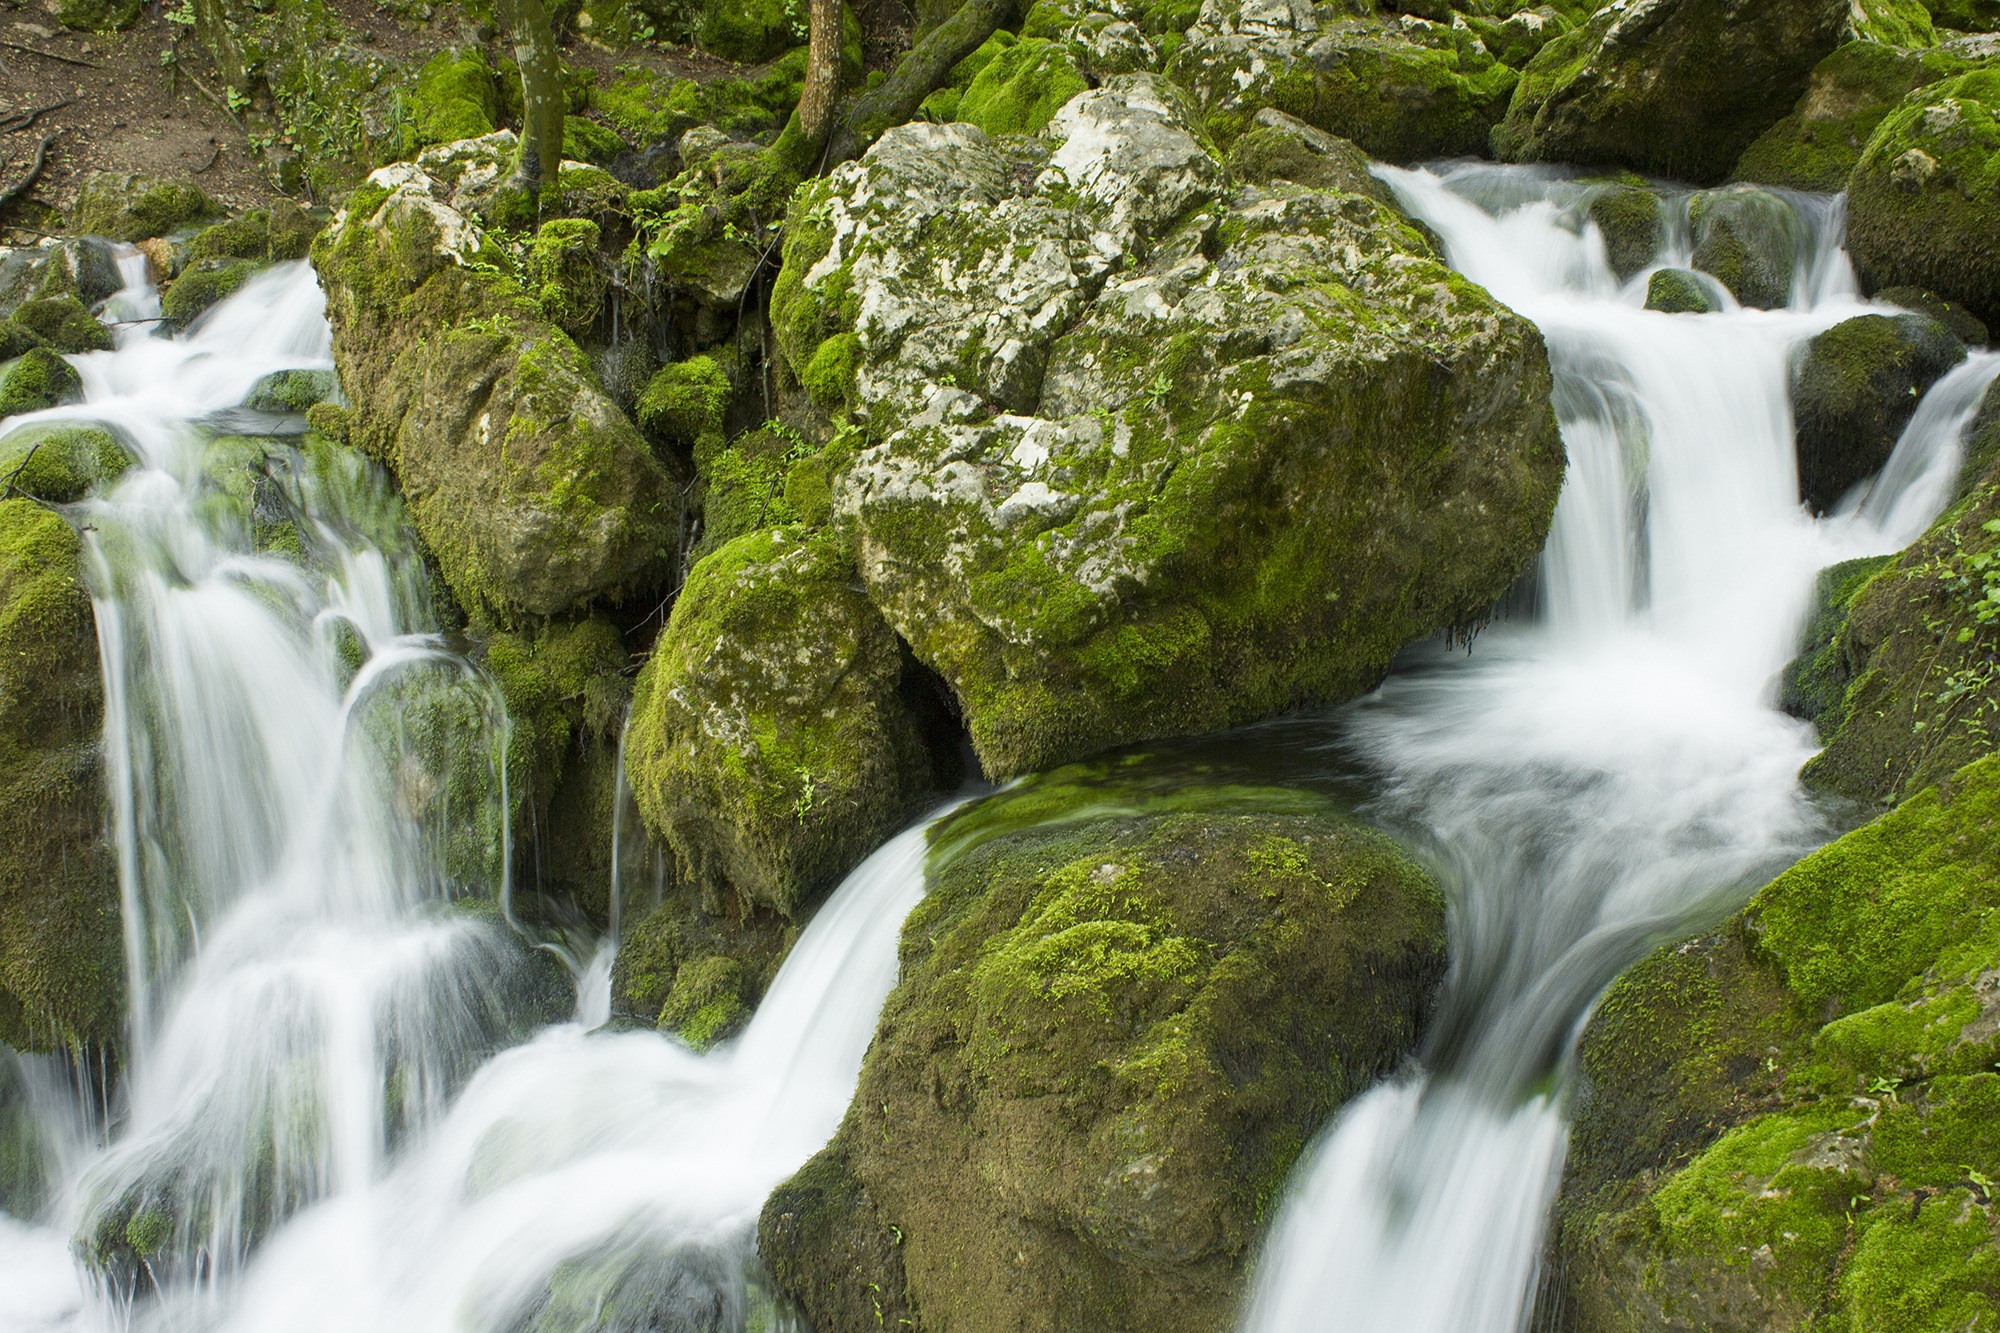
landscape, water, nature, forest, outdoor, rock, waterfall, wilderness, fall, river, travel, wild, environment, europe, stream, green, flow, scenic, natural, scenery, rapid, tourism, body of water, falling, power, serbia, rainforest, wasserfall, water feature, watercourse